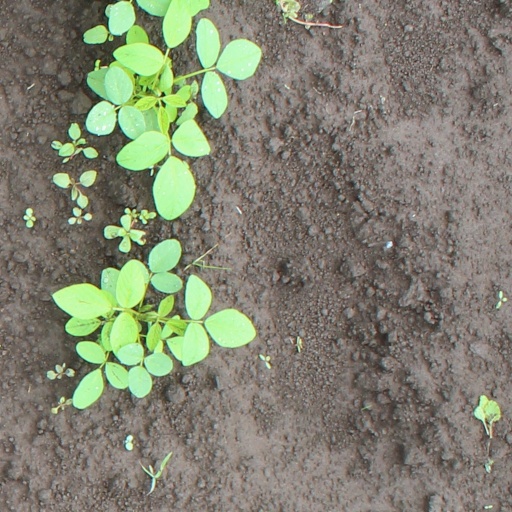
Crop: soybean